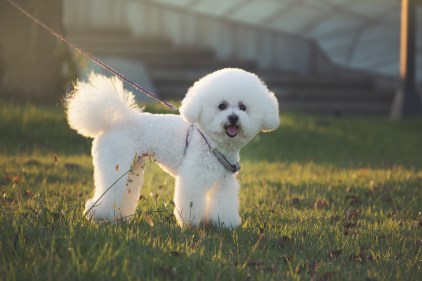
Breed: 3083-n000117-Bichon_Frise